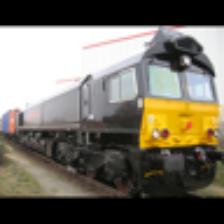
Label: NonHuman